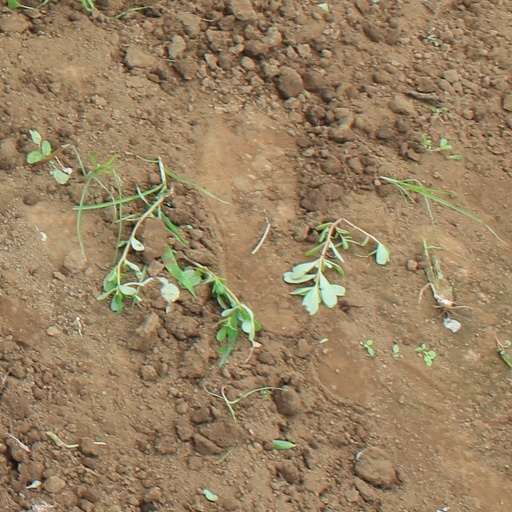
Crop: soybean